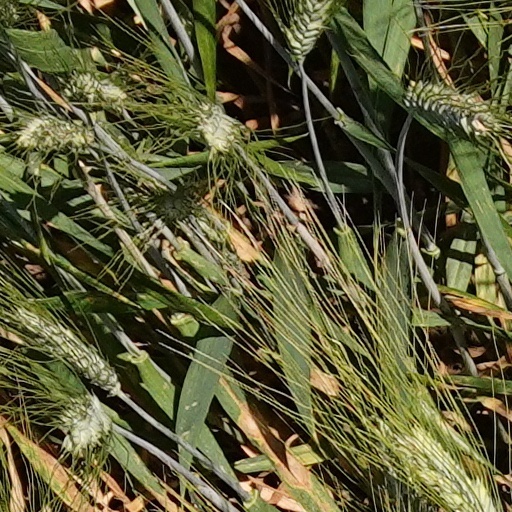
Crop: wheat